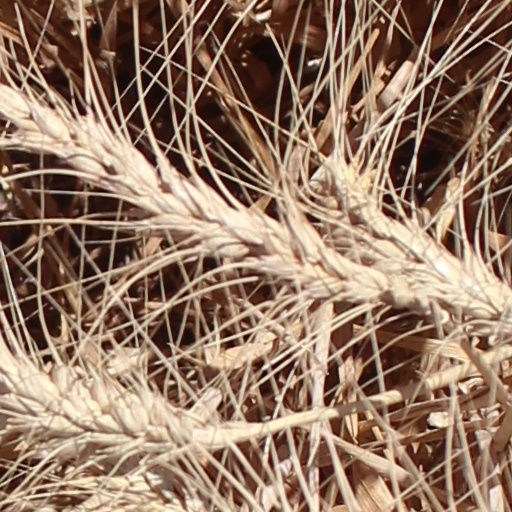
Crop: wheat